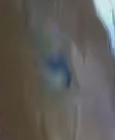
Face region: eyes (orbital_tightening_and_eye_area)
Pain indicator: obviously_present